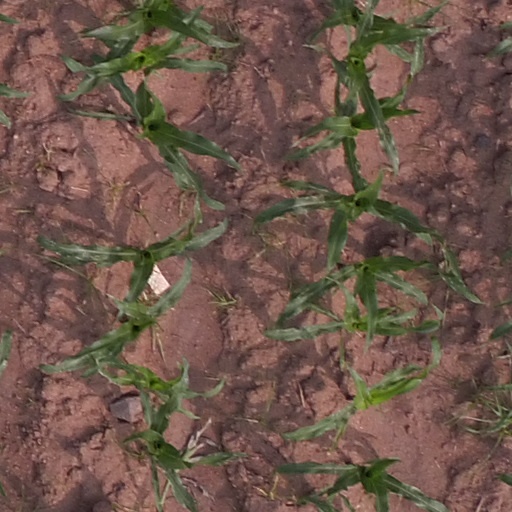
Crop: maize; corn